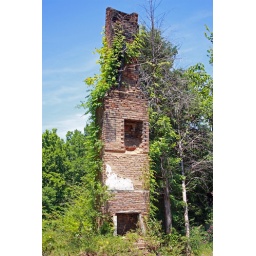
One of two chimneys still standing from old Sullivan home in downtown Waterloo, AL